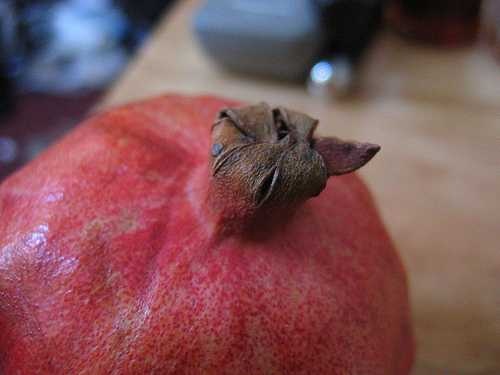
Label: Pomegranate